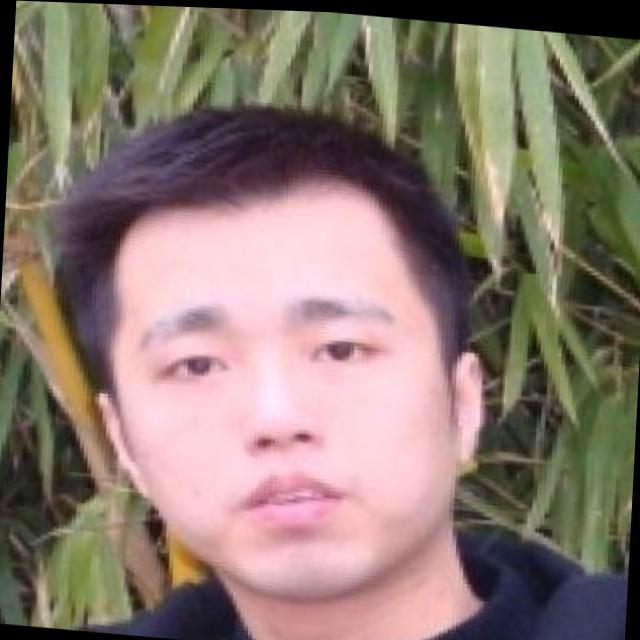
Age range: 21-44